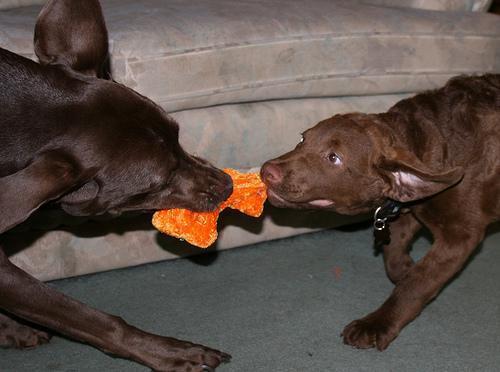
Chesapeake_Bay_retriever